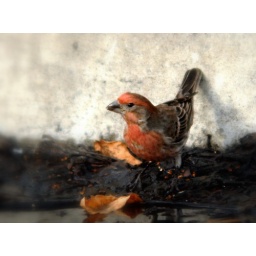
red house finch by water he was drinking 2